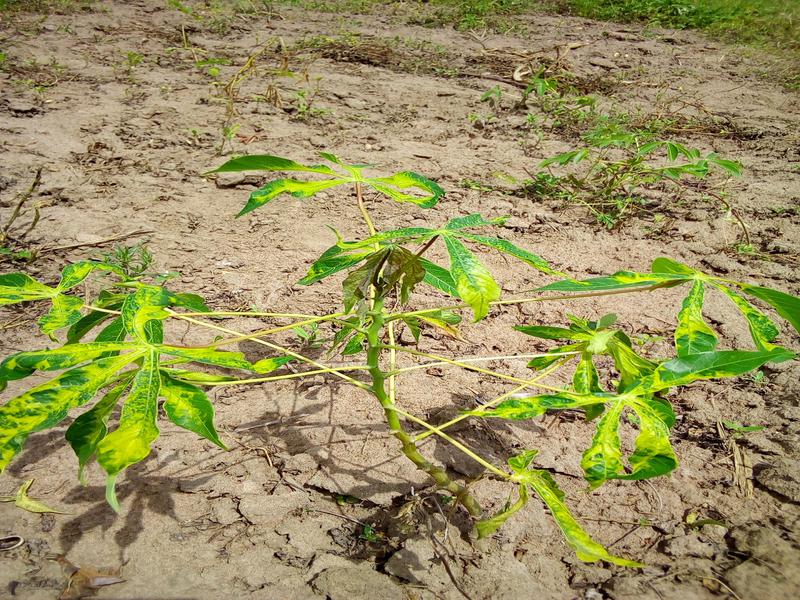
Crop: cassava
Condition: mosaic_disease